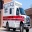
Label: ambulance